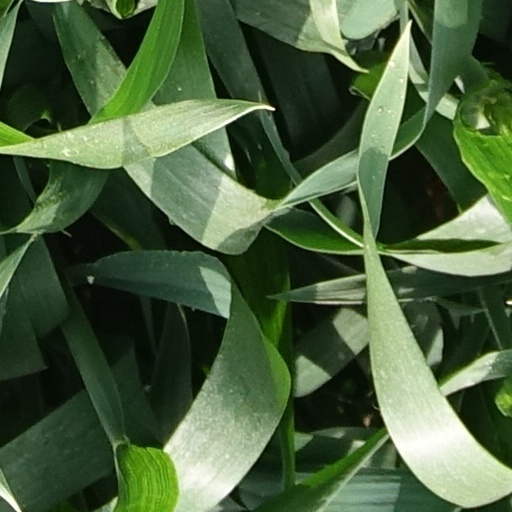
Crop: wheat